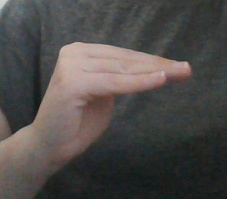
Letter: haa